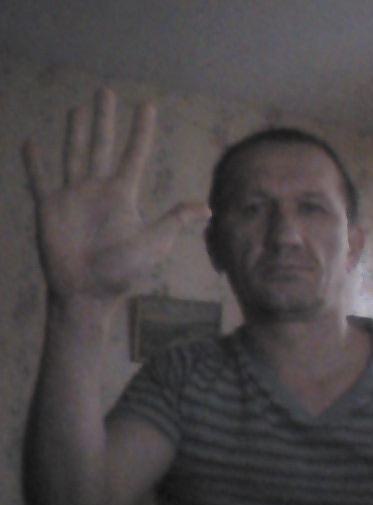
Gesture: palm